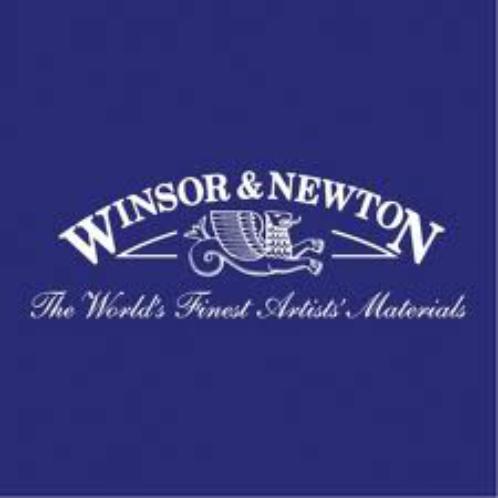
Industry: Leisure